Maritime history of Europe

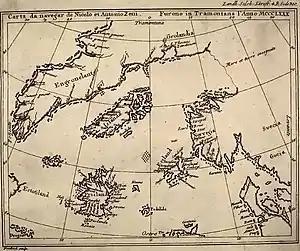
1588 map of Northern Europe by Nicolo Zeno

They developed new sail arrangements for ships, skeleton-based shipbuilding, the Western “galea” (at the end of the 11th century), sophisticated navigational instruments, and detailed charts. After Isaac Newton published the "Principia", navigation was transformed. Starting in 1670, the entire world was measured using essentially modern latitude instruments and the best available clocks. In 1730 the sextant was invented and navigators rapidly replaced their astrolabes.